Answer in natural language. Considering the relative positions, where is black modern high-back chair with respect to dark grey lshaped countertop? Choose between the following options: left or right
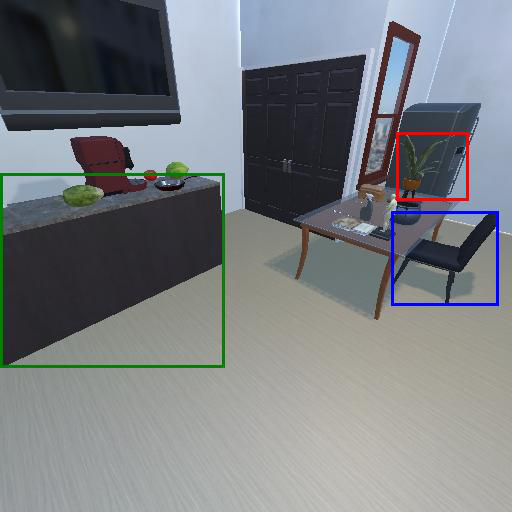
<answer>right</answer>